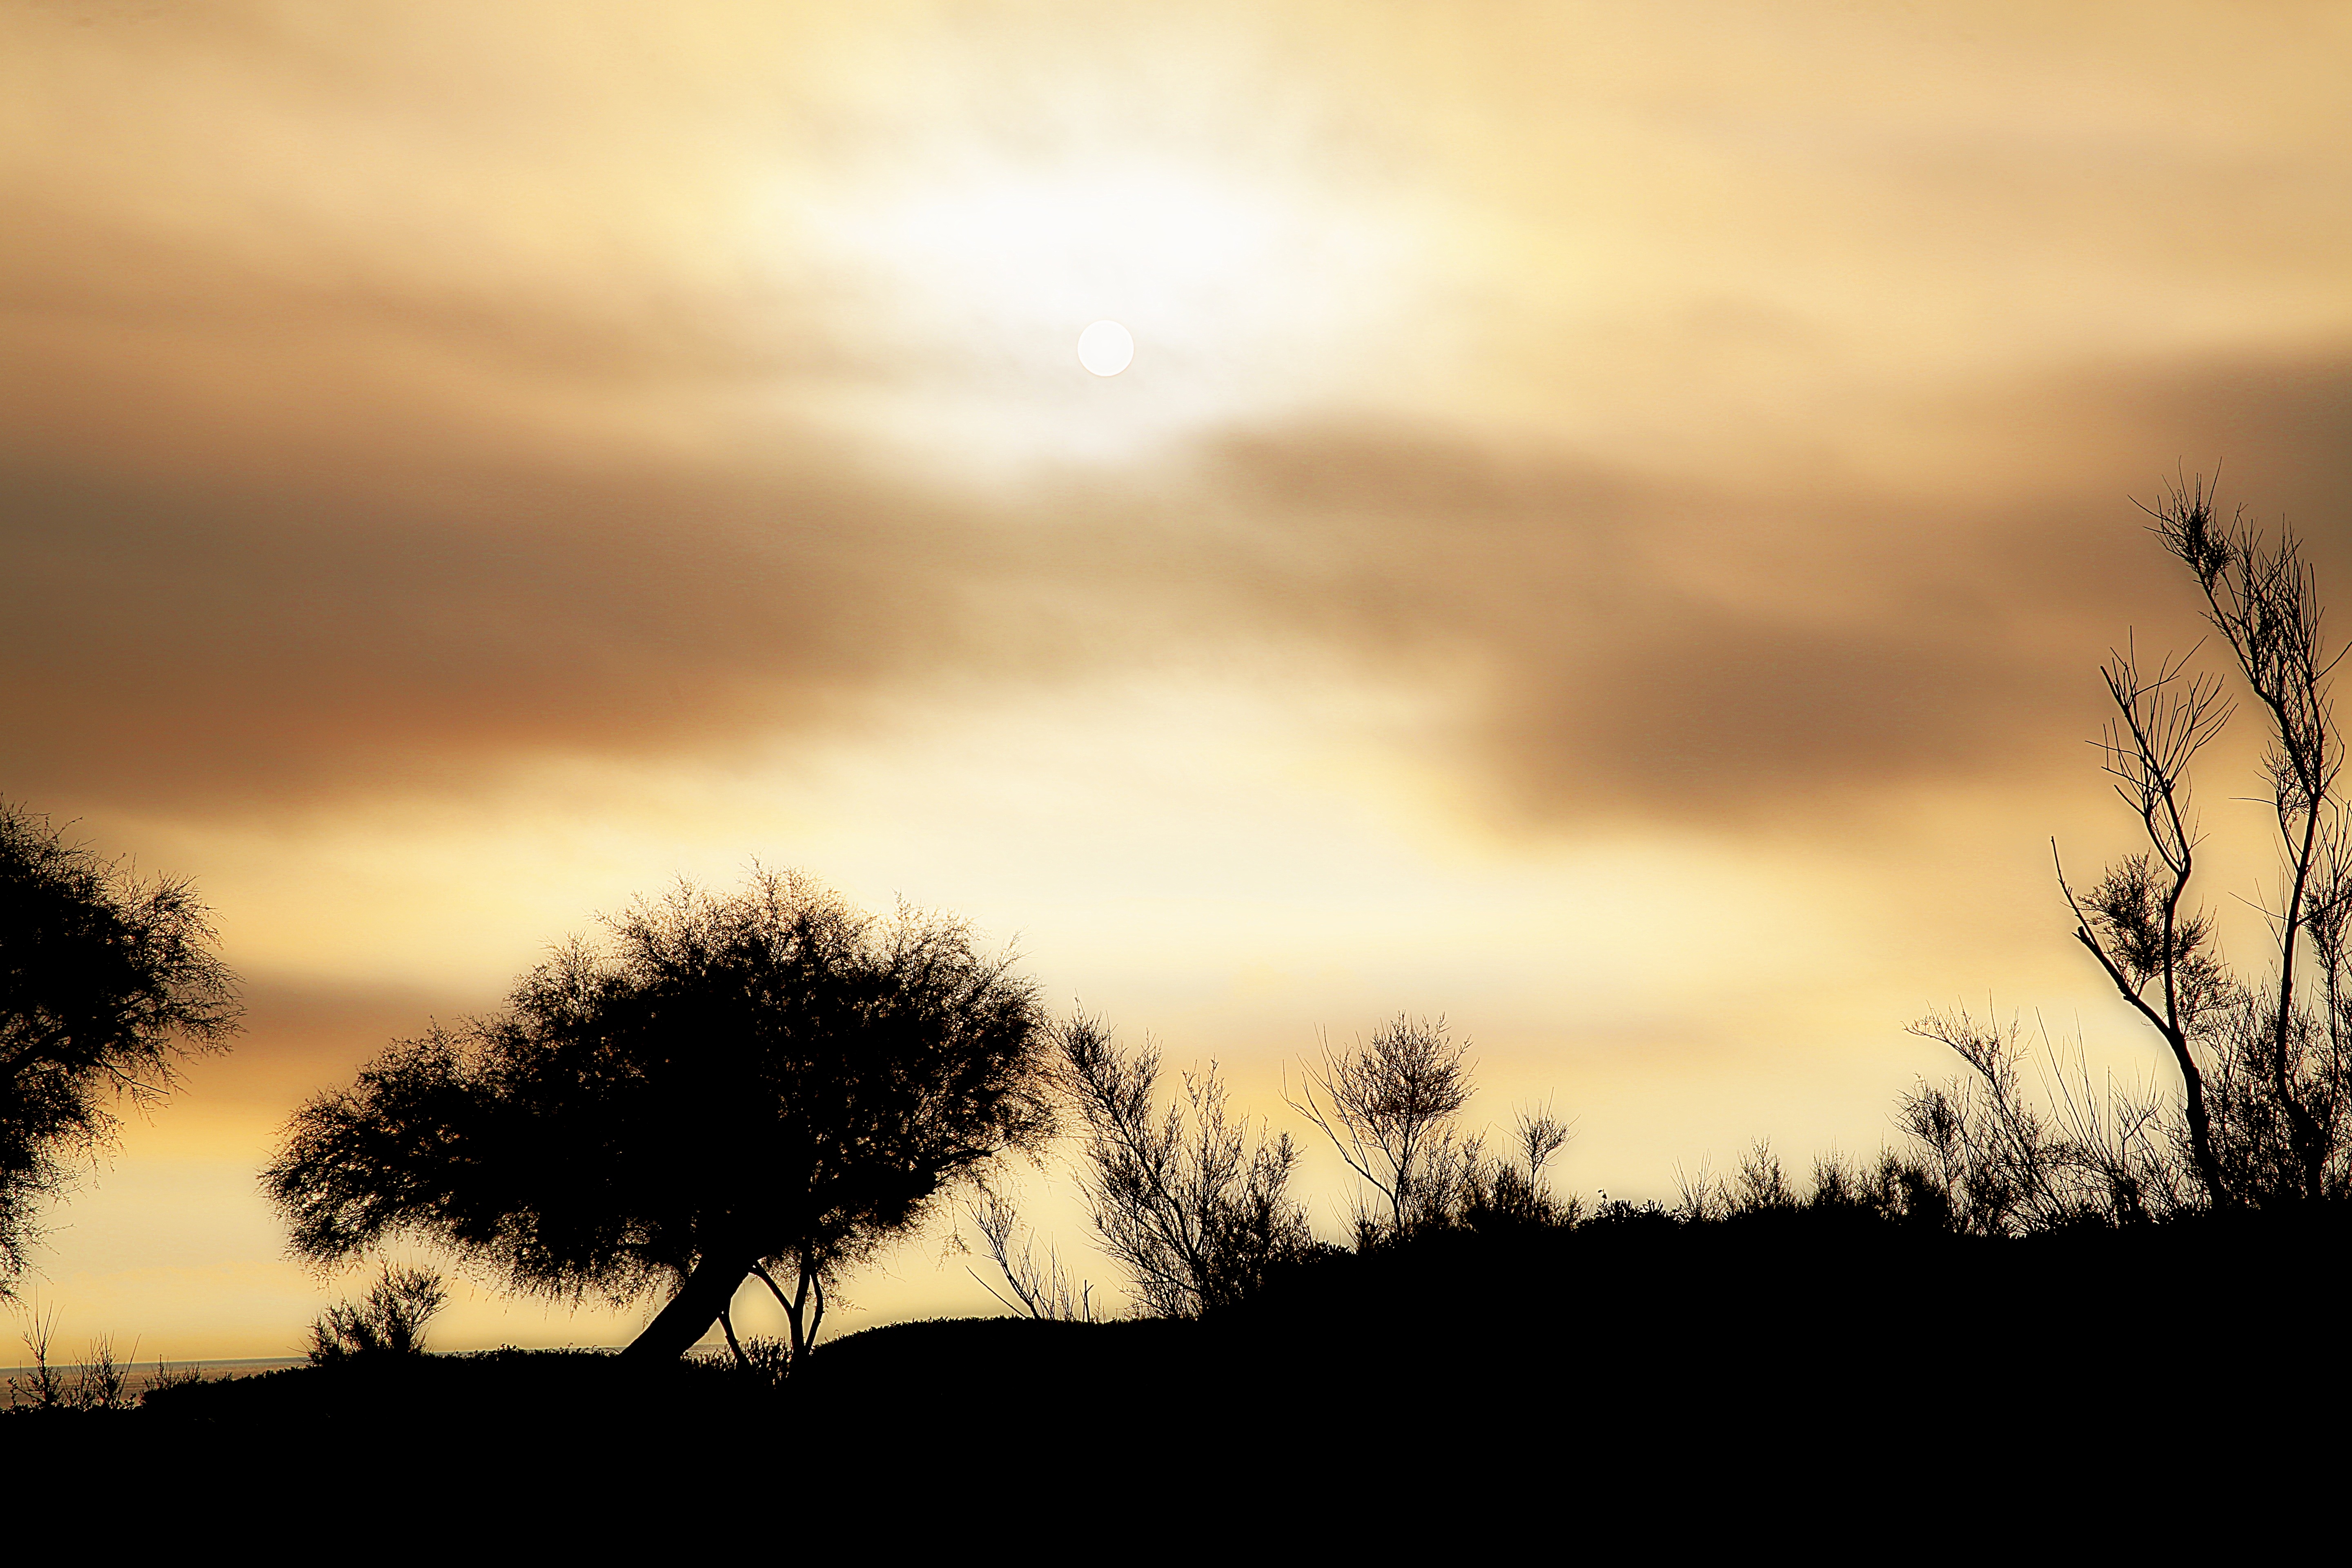
tree, nature, grass, horizon, branch, cloud, sky, sun, sunrise, sunset, mist, field, prairie, sunlight, morning, dawn, atmosphere, dusk, evening, color, contrast, savanna, plain, red orange sky, clouds, colors, against day, atmospheric phenomenon, woody plant